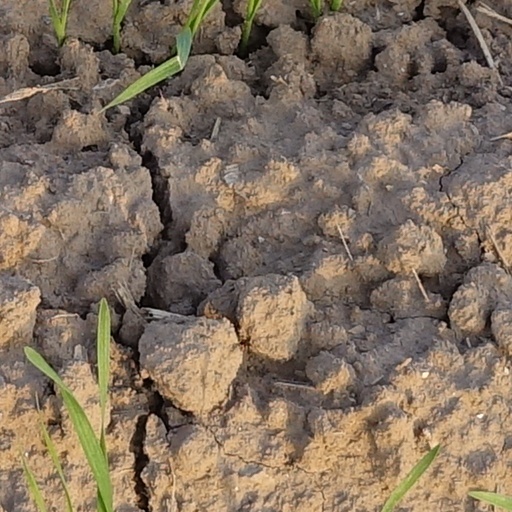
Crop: wheat